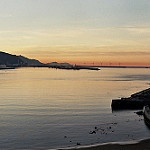
Scene: Outdoor